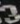
Number: 3